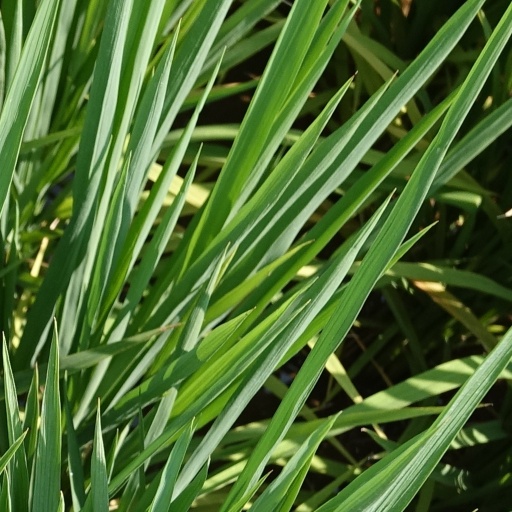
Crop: rice